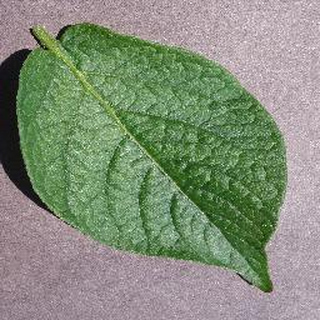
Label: healthy_potato